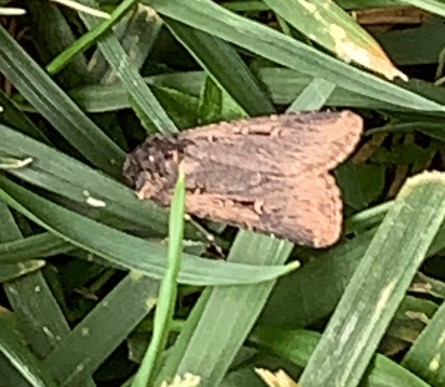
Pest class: cutworms